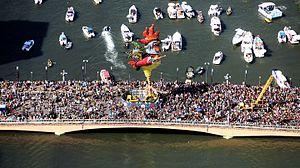
Recife ou Récife est la capitale de l'État du Pernambouc au Brésil.